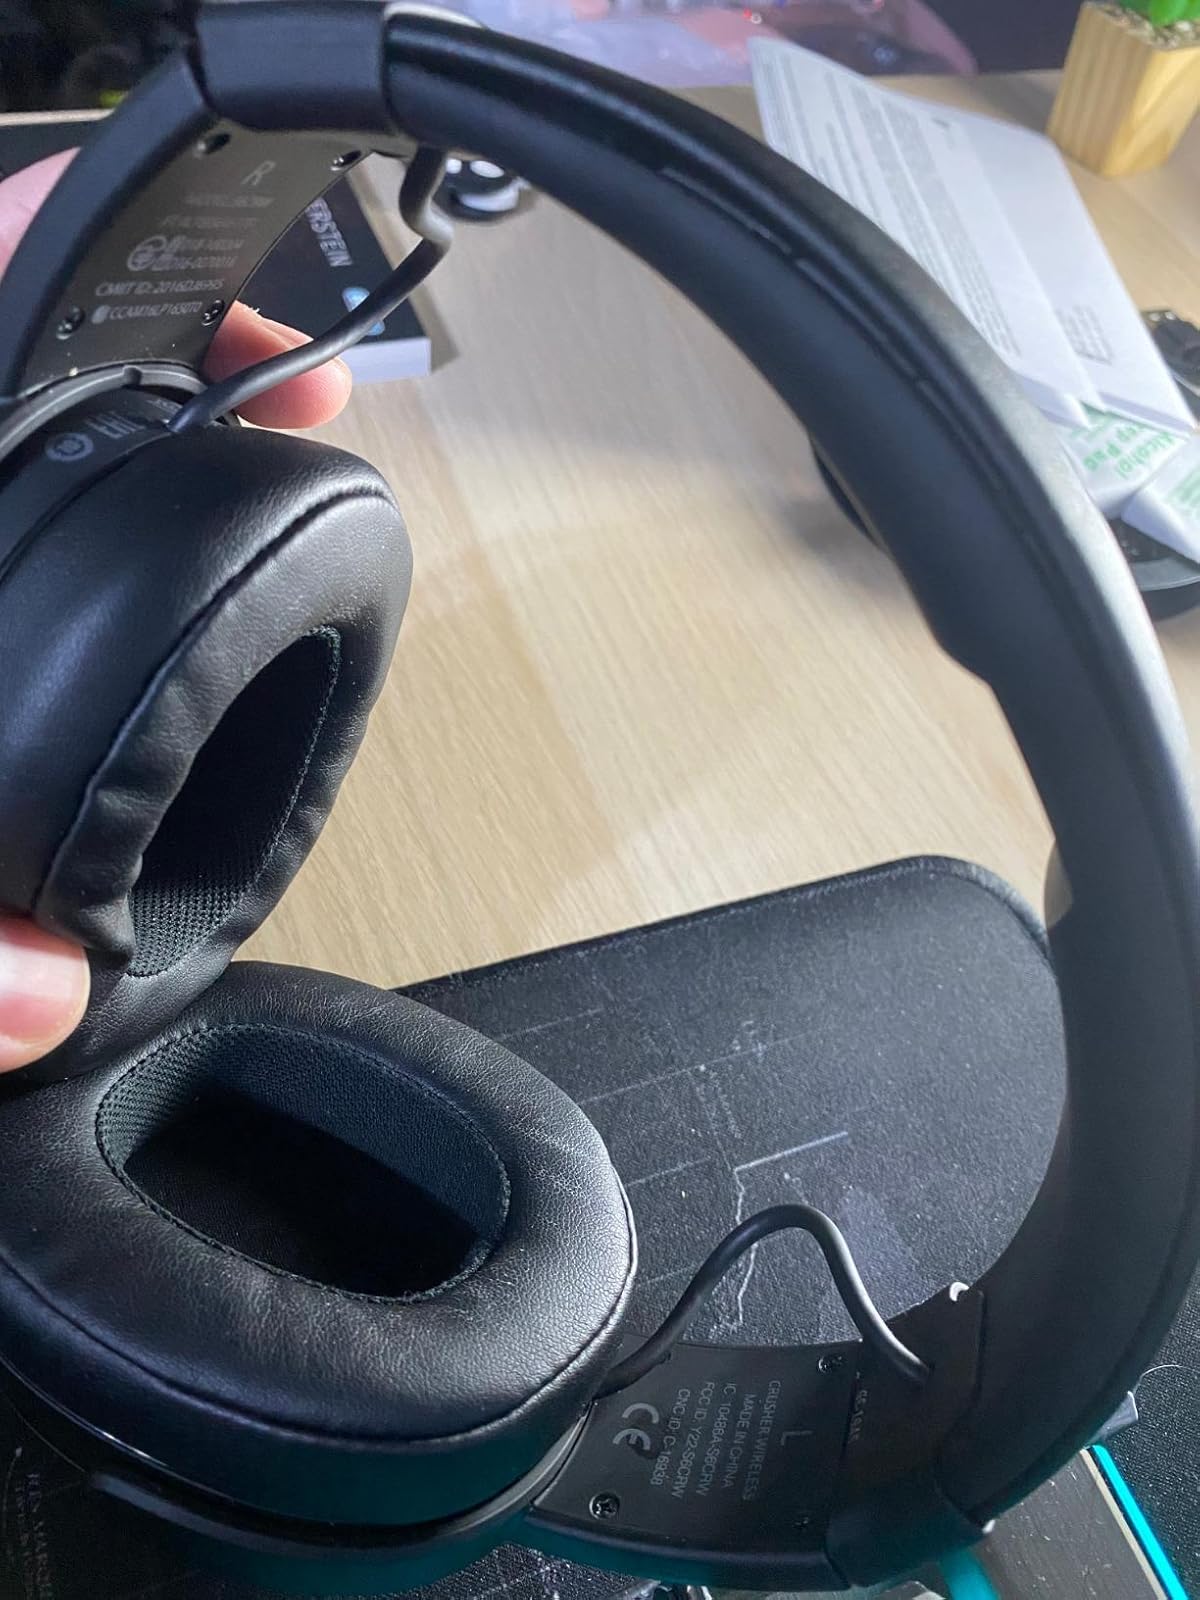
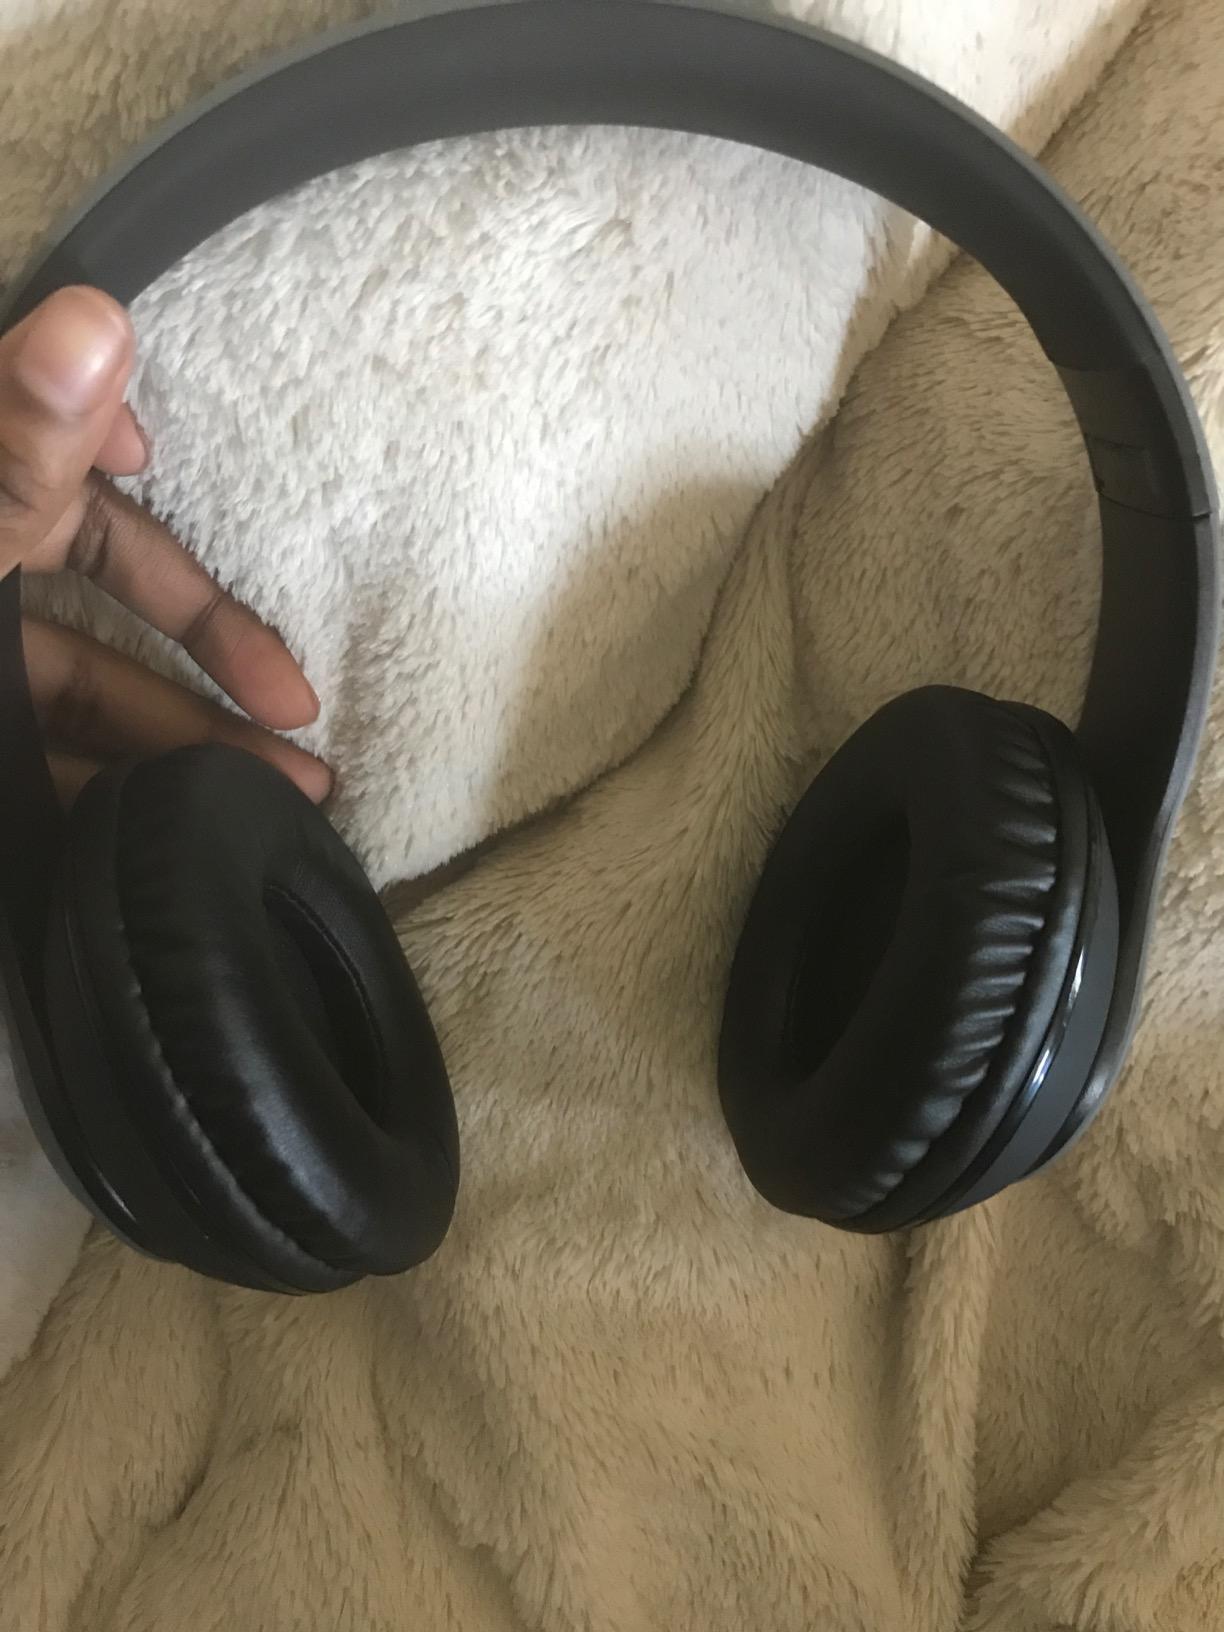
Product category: headphones
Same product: no